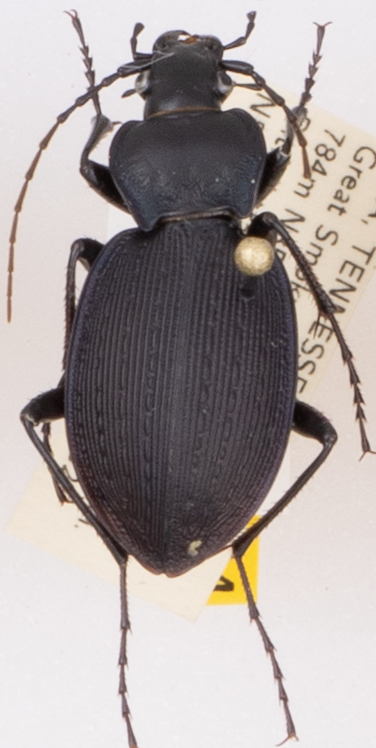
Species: Carabus goryi
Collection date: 2017-05-02
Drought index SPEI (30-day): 0.8
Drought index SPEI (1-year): -1.258
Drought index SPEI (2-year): -0.966